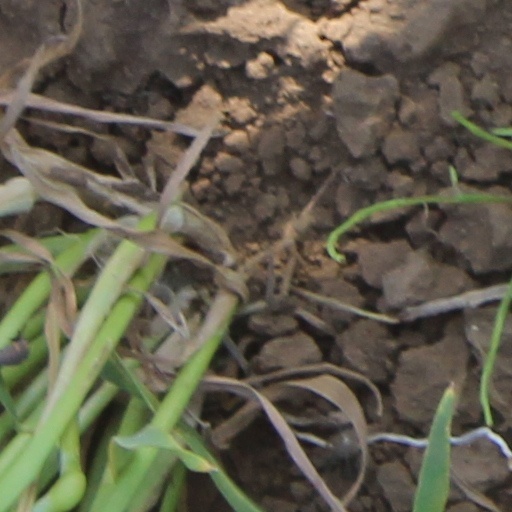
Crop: wheat